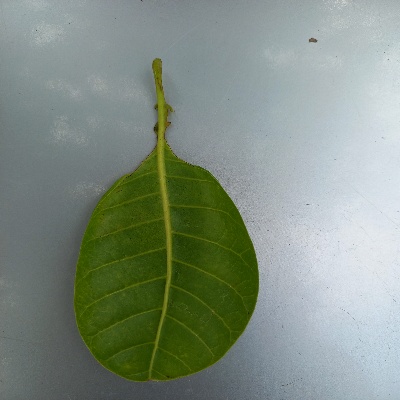
Crop: Cashew
Condition: healthy